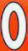
Number: 0